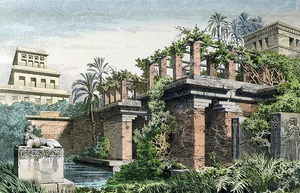
Syracuse est un standard de la chanson française de 1962, écrit par Bernard Dimey et composé par Henri Salvador, interprété et repris par de nombreux interprètes dont Jean Sablon, Henri Salvador, et Yves Montand.